Sivagurunathan Tamil Library

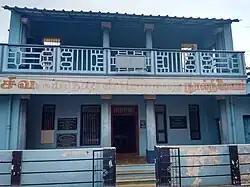
Sivagurunathan Tamil Library

Sivagurunathan Tamil Library is a private library located at Kumbakonam in Thanjavur district of Tamil Nadu. It has more than 25,000 books.